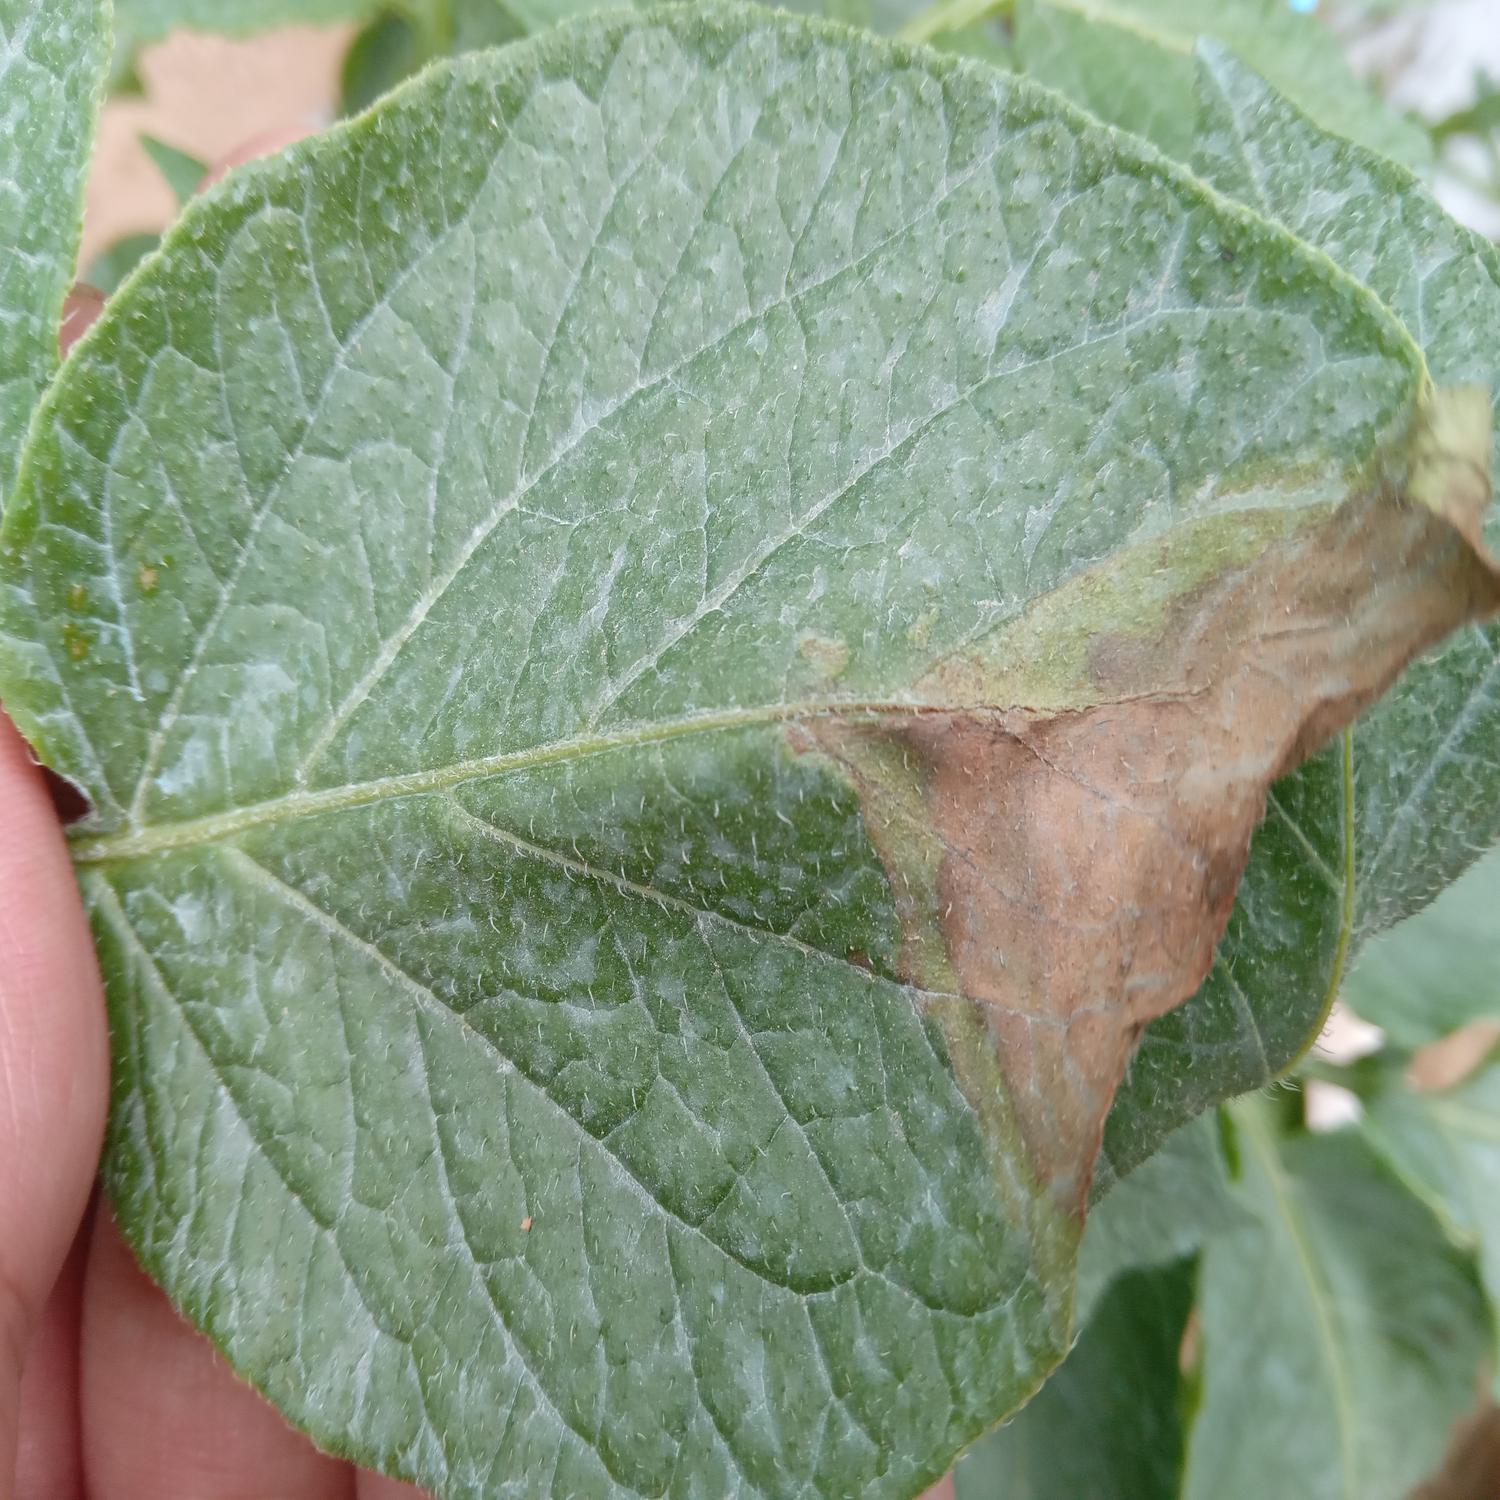
Label: Phytopthora